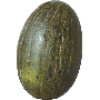
Label: Melon Piel de Sapo 1